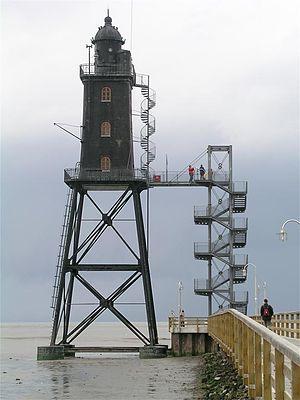
Le phare Obereversand ou phare Eversand Oberfeuer est un phare actif situé sur le front de mer de Dorum, en Allemagne. Il est géré par le Parc national de la mer des Wadden de Basse-Saxe.